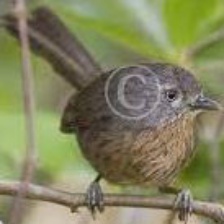
Species: WRENTIT
Scientific name: CHAMAEA FASCIATA